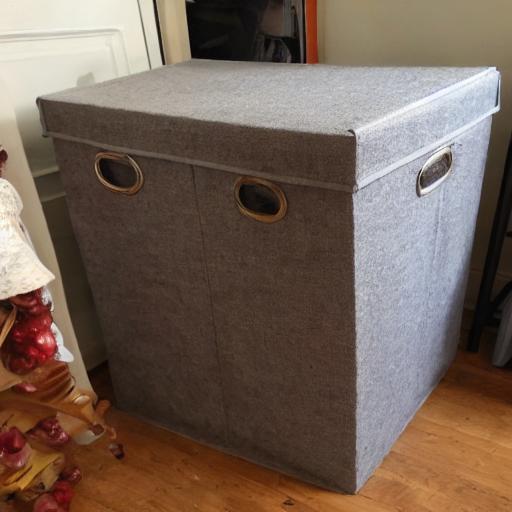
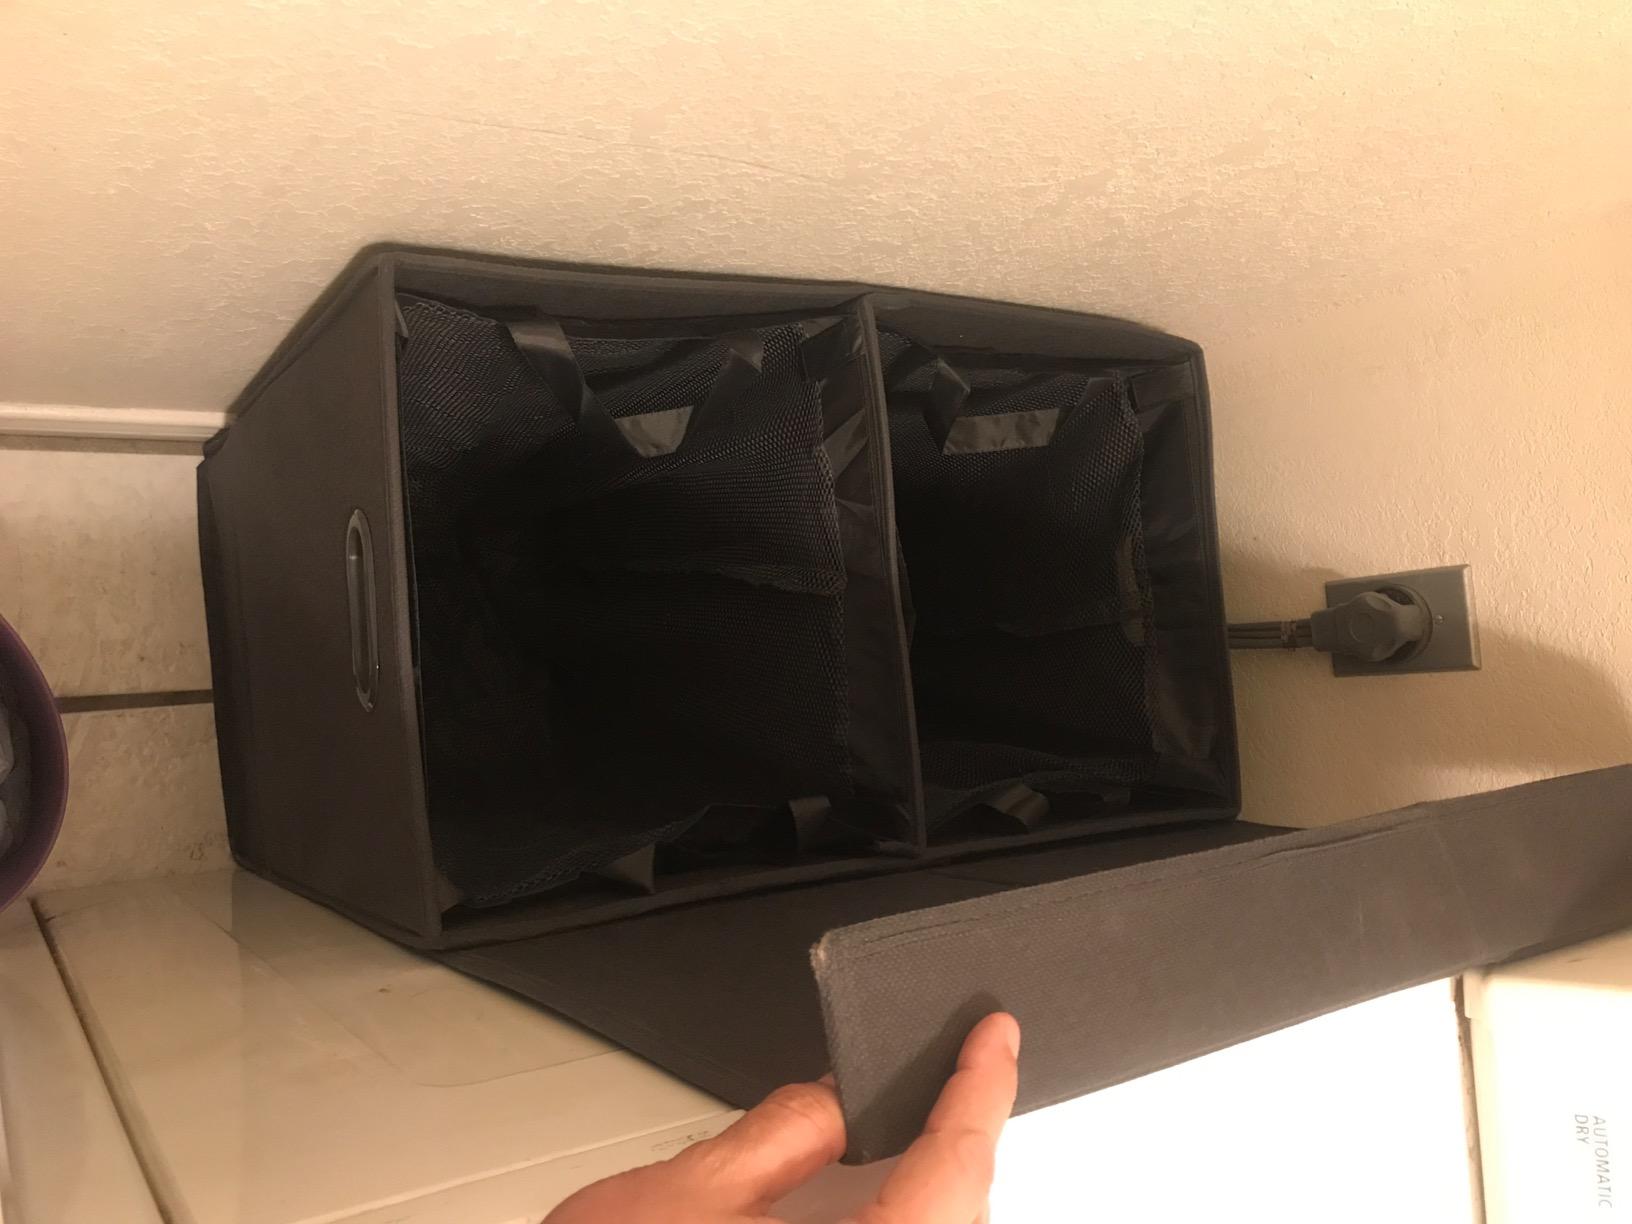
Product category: items_hamper
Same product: no